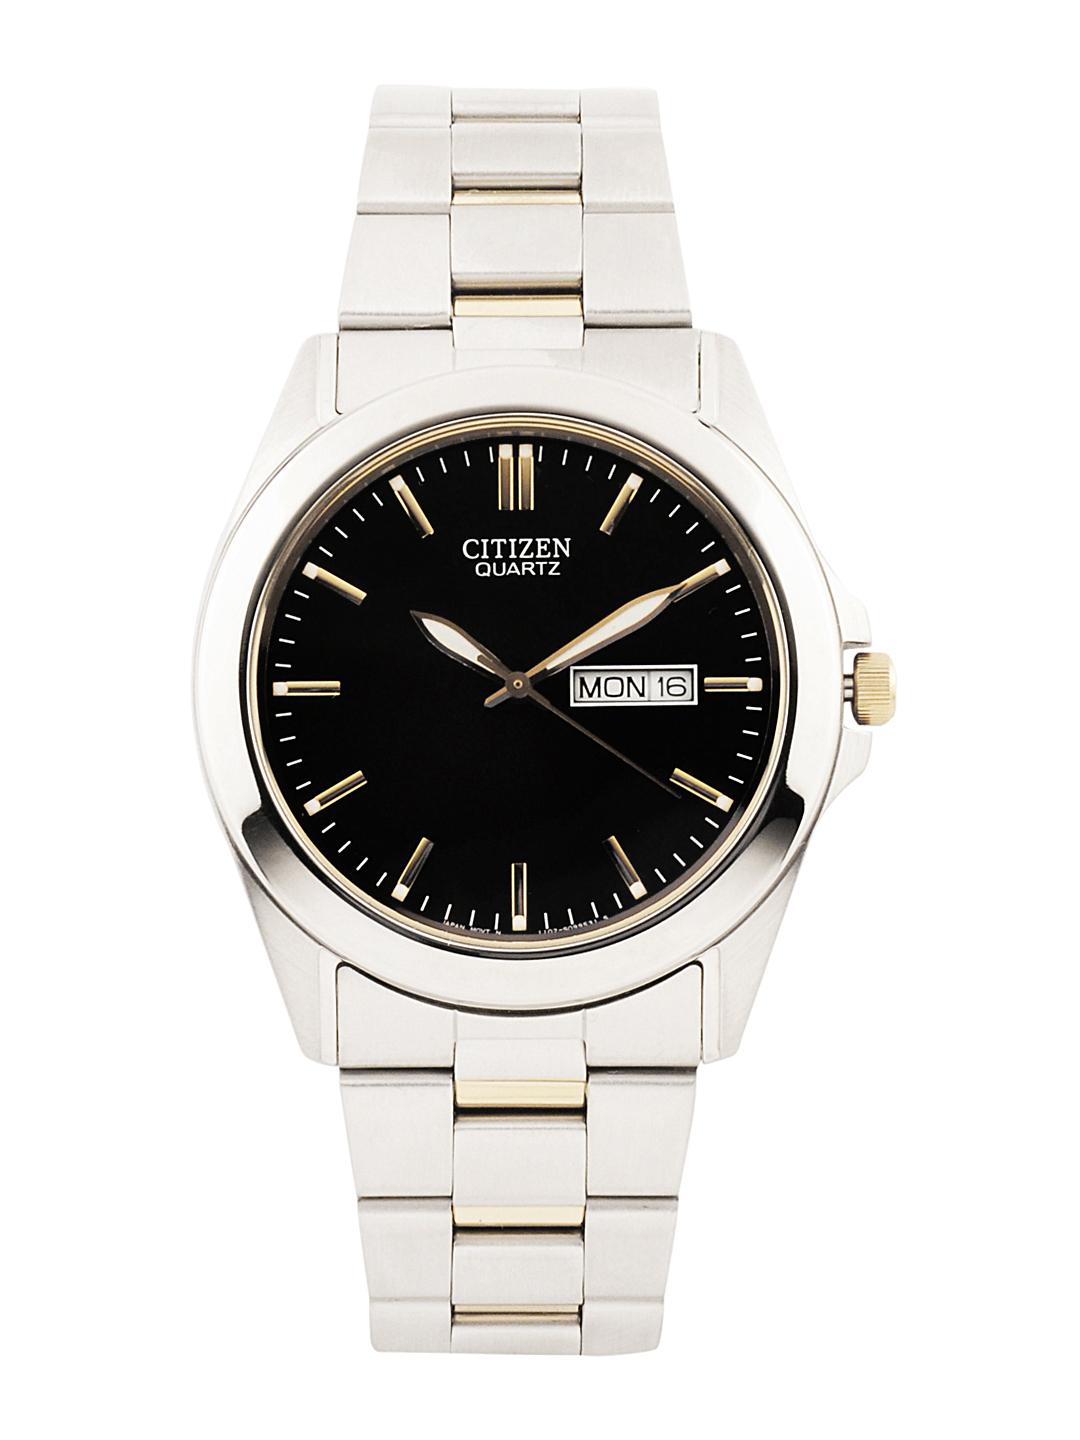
Citizen Men Black Dial Watch
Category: Accessories / Watches / Watches
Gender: Men
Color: Black
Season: Winter 2016
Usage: Casual